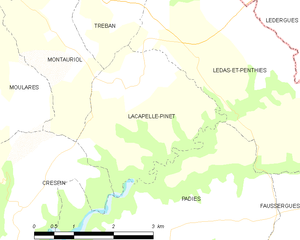
Carte des communes françaises Lacapelle-Pinet